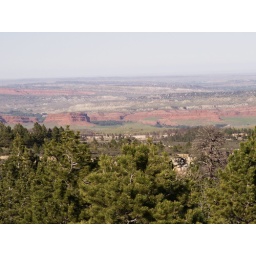
Looking at red rock cliffs in distance. West of Kaycee, WY; Hole in Wall area.